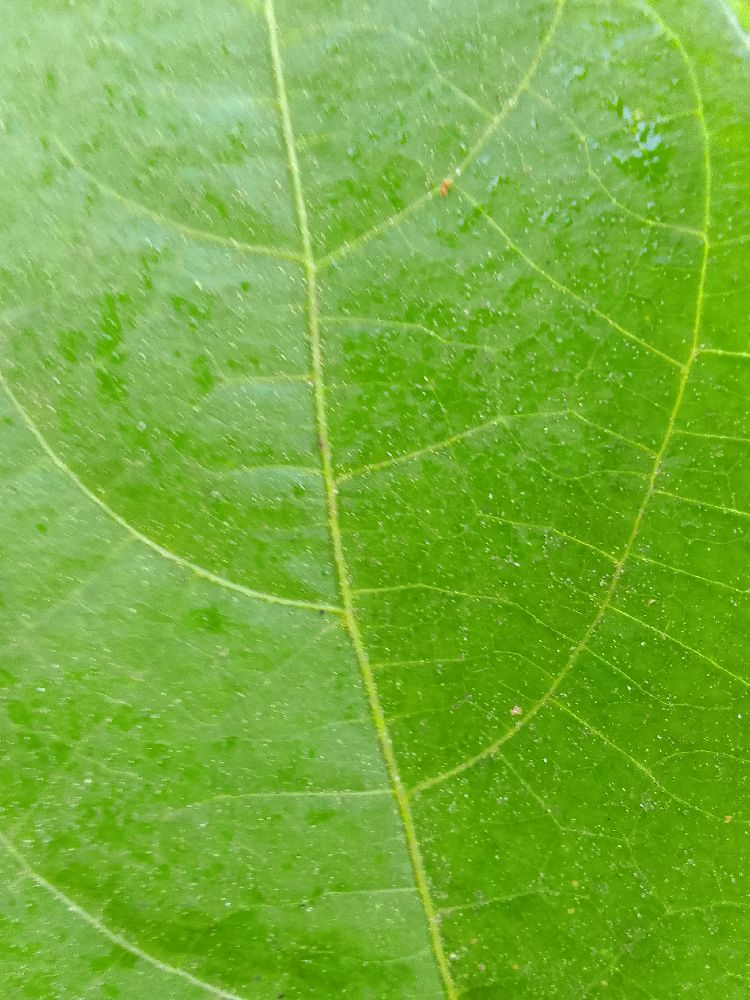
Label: healthy